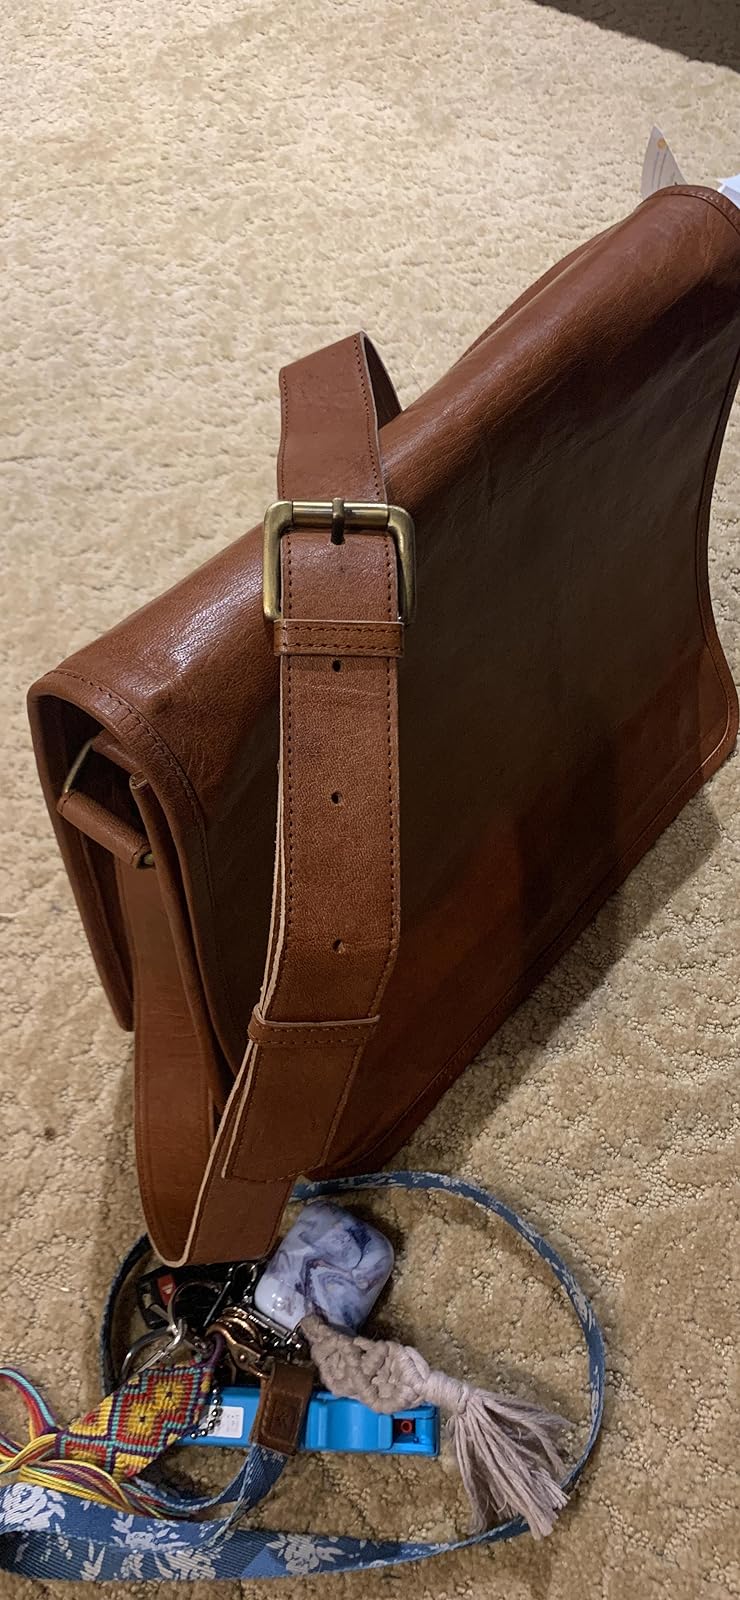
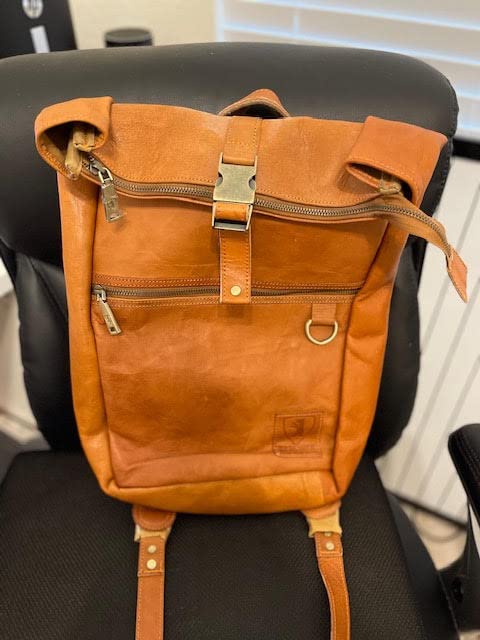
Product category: bag
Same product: no